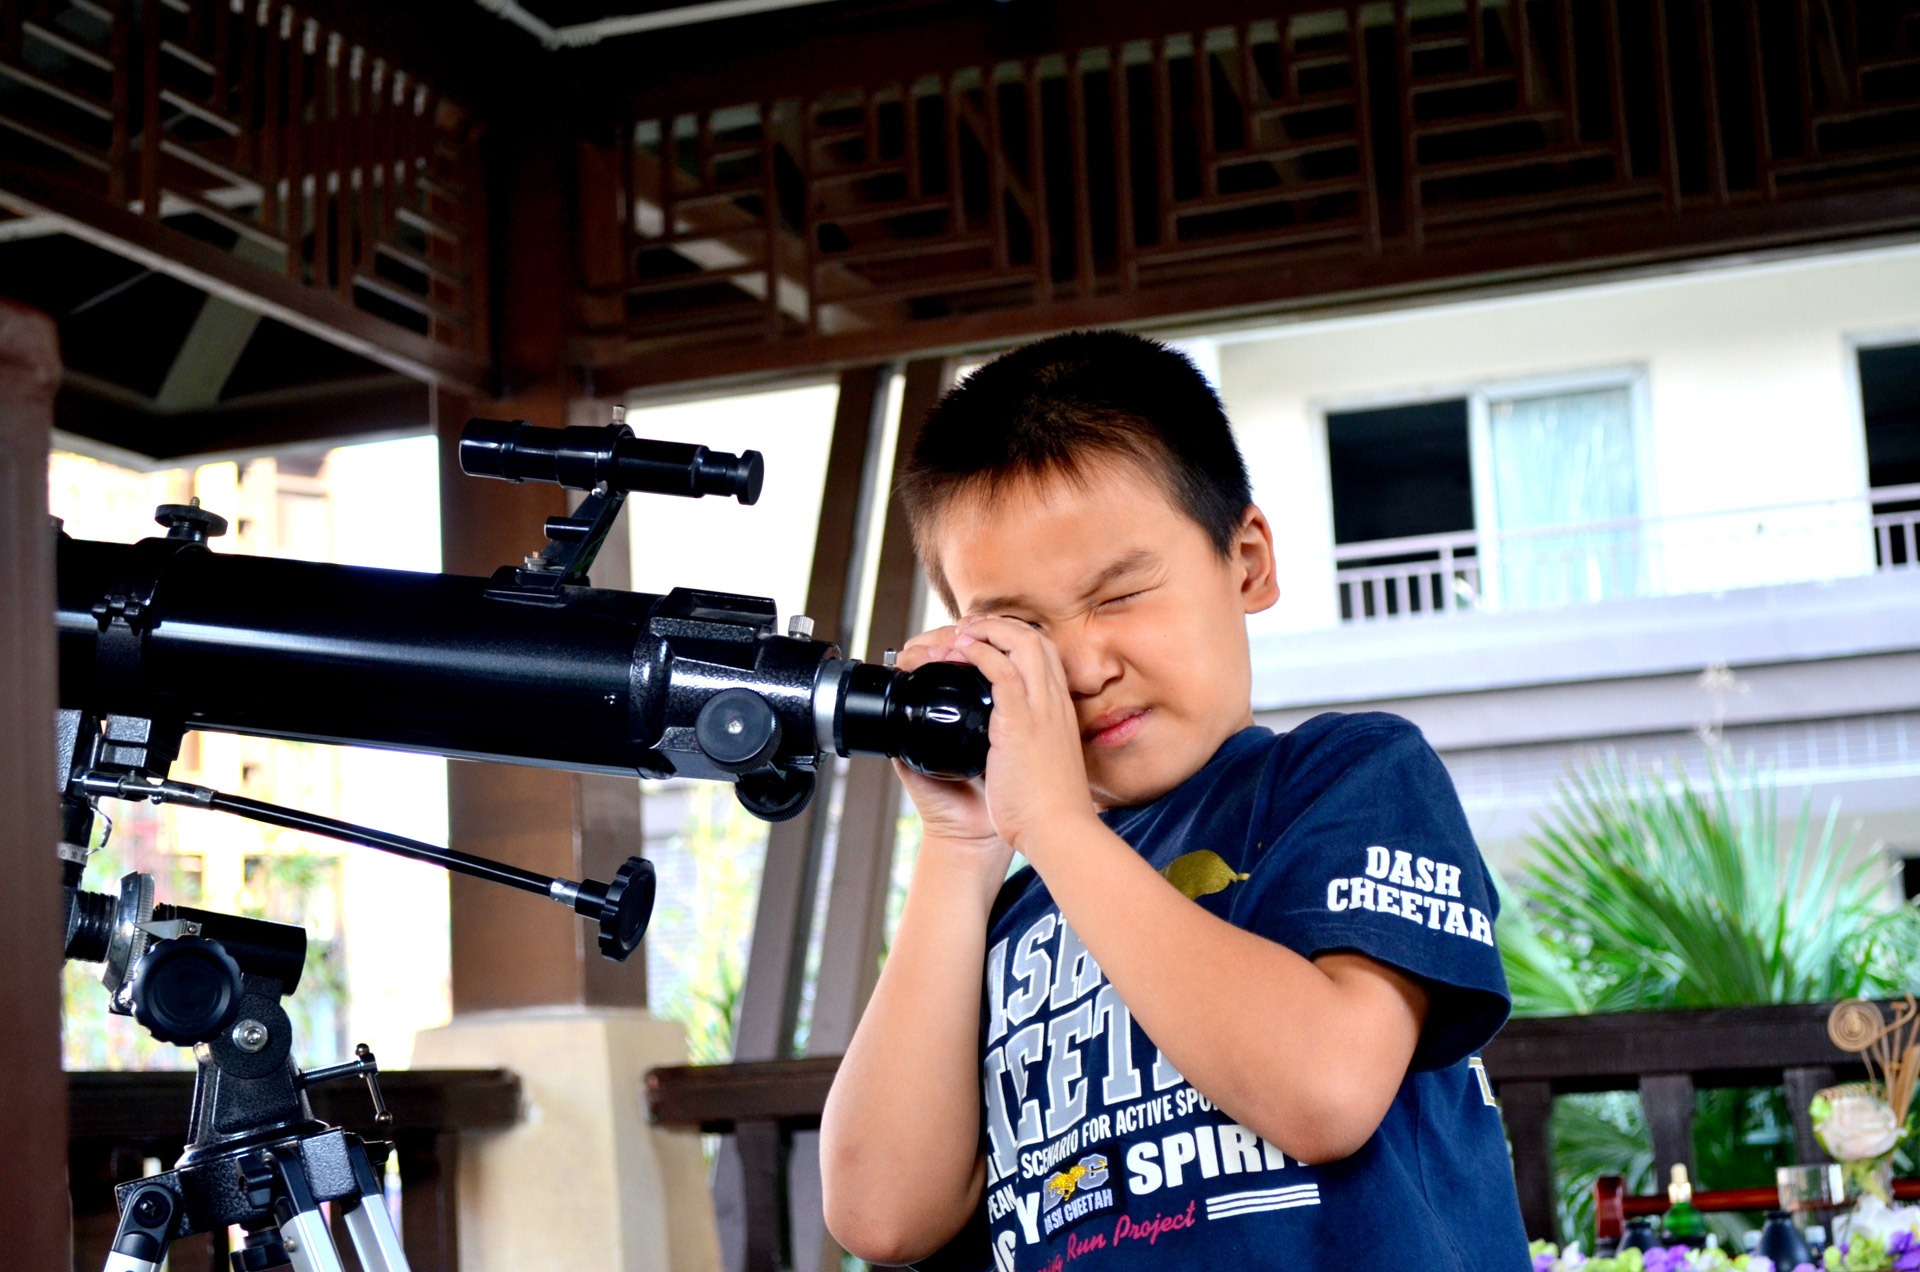
structure, sky, boy, looking, telescope, young, astronomy, eye, singing, look, spy, observer, astronomer, scientific, physical fitness